Gradius III

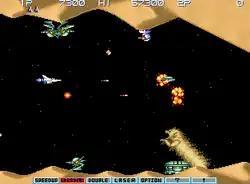
The original arcade version of "Gradius III" is known by fans as being considerably more difficult than its successors.

The player pilots the Vic Viper starfighter to battle the onslaughts of the Bacterion Empire. There are a total of ten levels in the game, with stage 4 being something of a bonus level; here, the player controls the Vic Viper in a third-person perspective and must avoid colliding with walls. Though the level is completely devoid of any enemies, free floating power-ups are scattered throughout. There are also two hidden levels that are based on the early sections of "Gradius" and "Salamander". The game contains the familiar weapons, level layouts, and enemies that have become trademarks of the series.